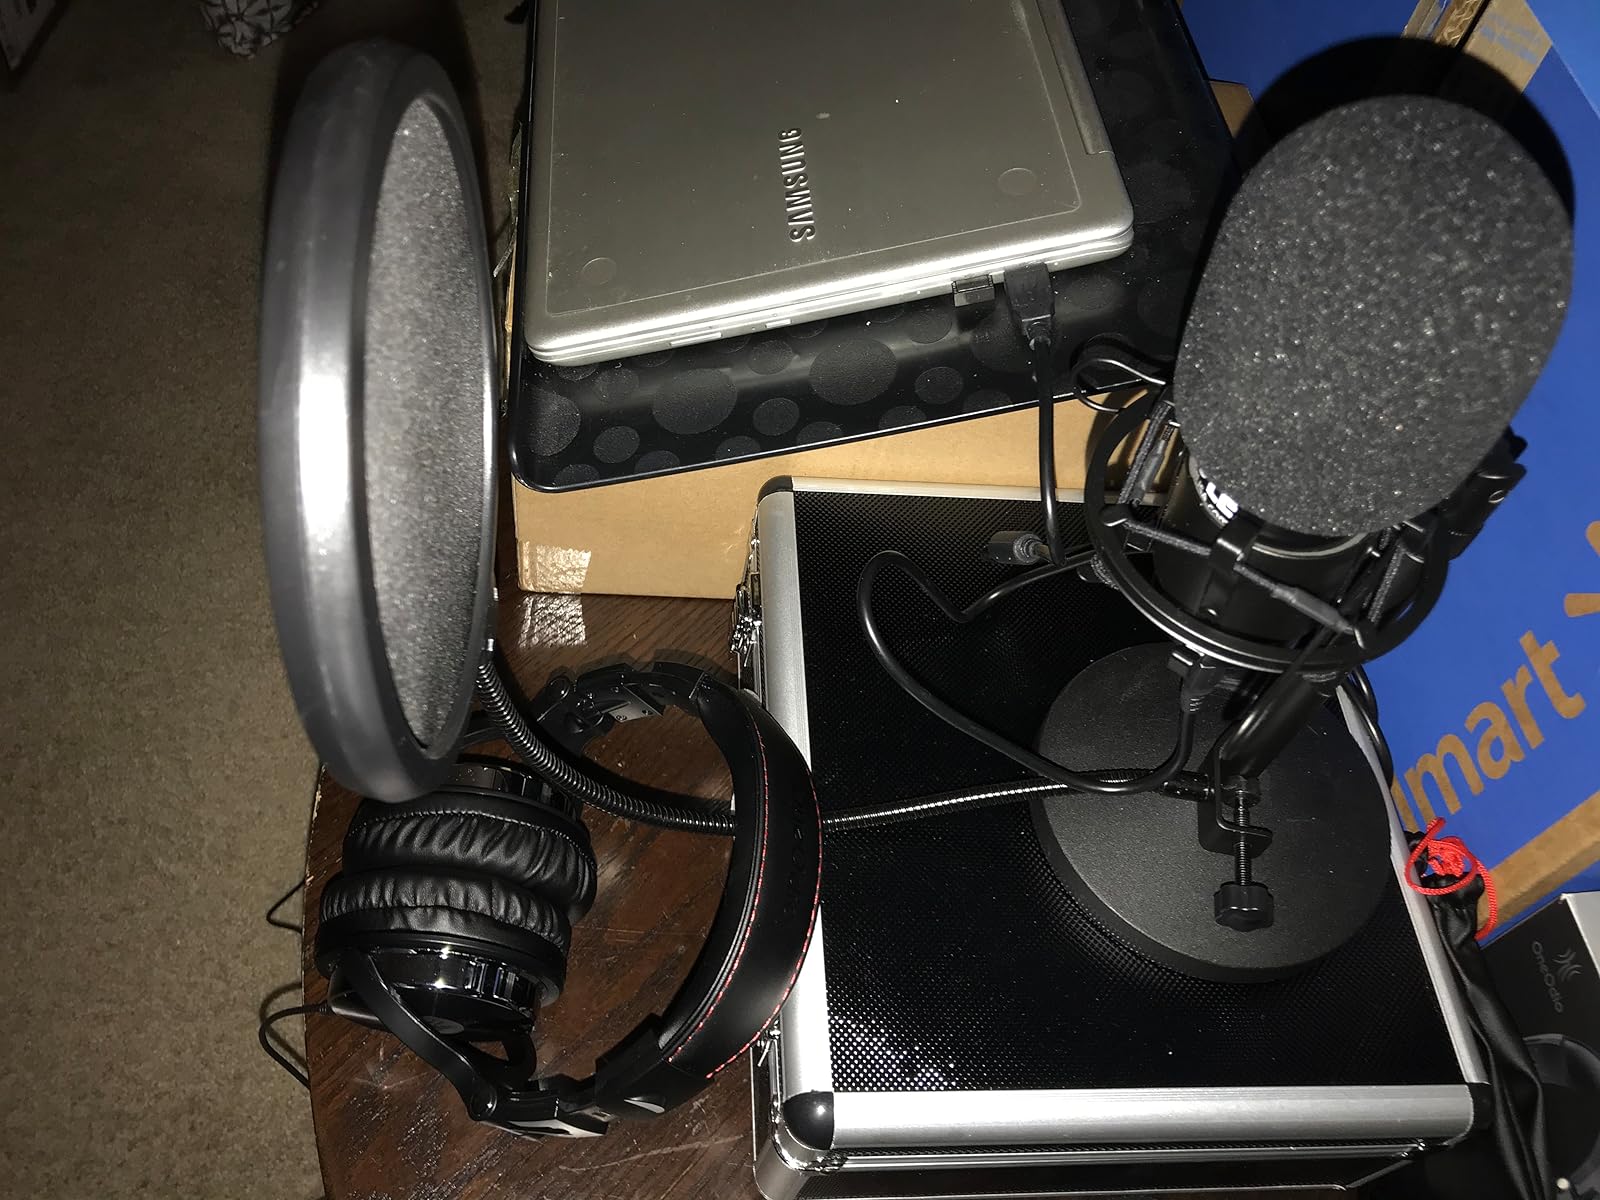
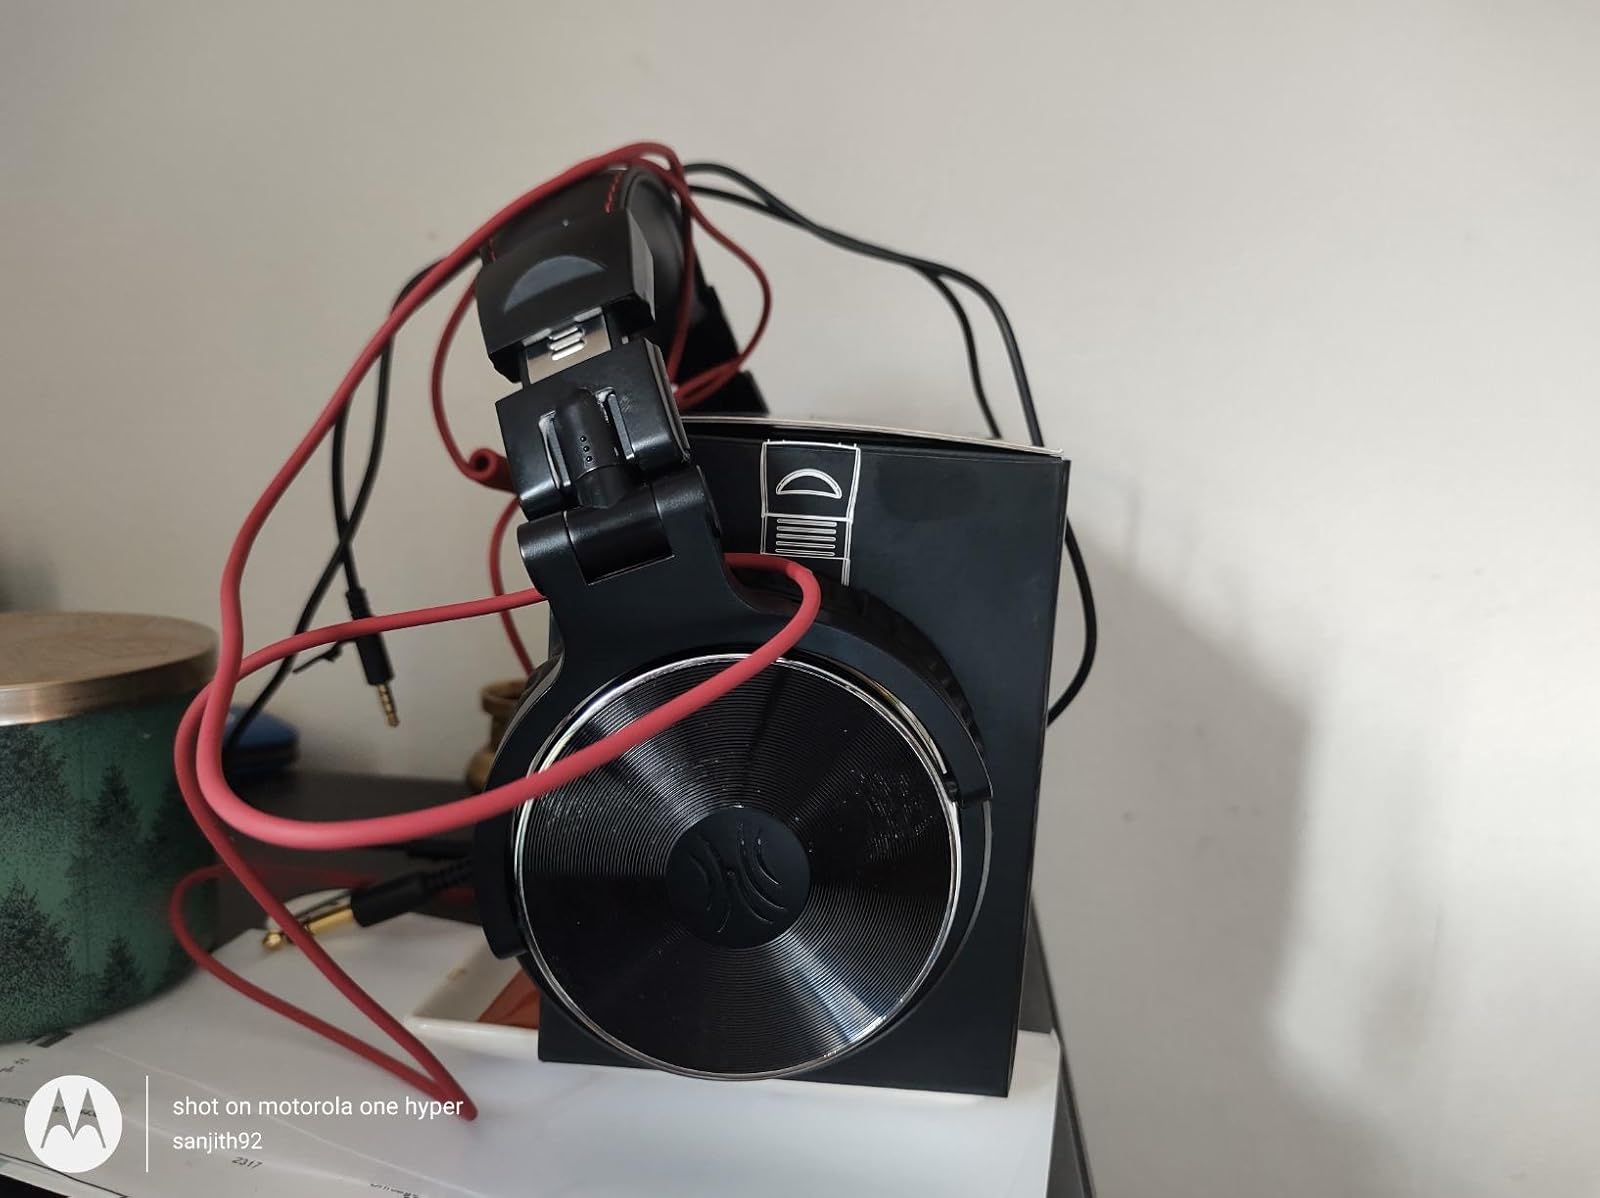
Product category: headphones
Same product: yes